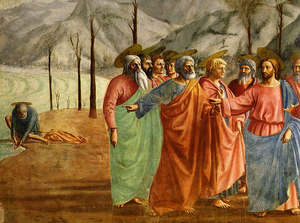
Une auréole est un anneau de lumière disposé au-dessus d'une personne ou d'un personnage.
Tommaso di Giovanni Cassai, dit Masaccio, né à San Giovanni Altura le 21 décembre 1401 et mort à Rome vers 1428, est un peintre florentin fondamental considéré comme l'un des pionniers et des plus grands peintres de la Renaissance.